Curtis Partch

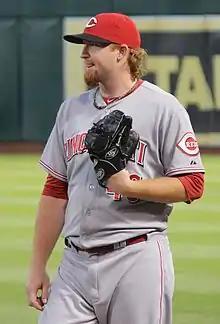
Partch with the Cincinnati Reds

Curtis Partch (born February 13, 1987) is an American former professional baseball pitcher. He previously played in Major League Baseball (MLB) for the Cincinnati Reds and Pittsburgh Pirates.